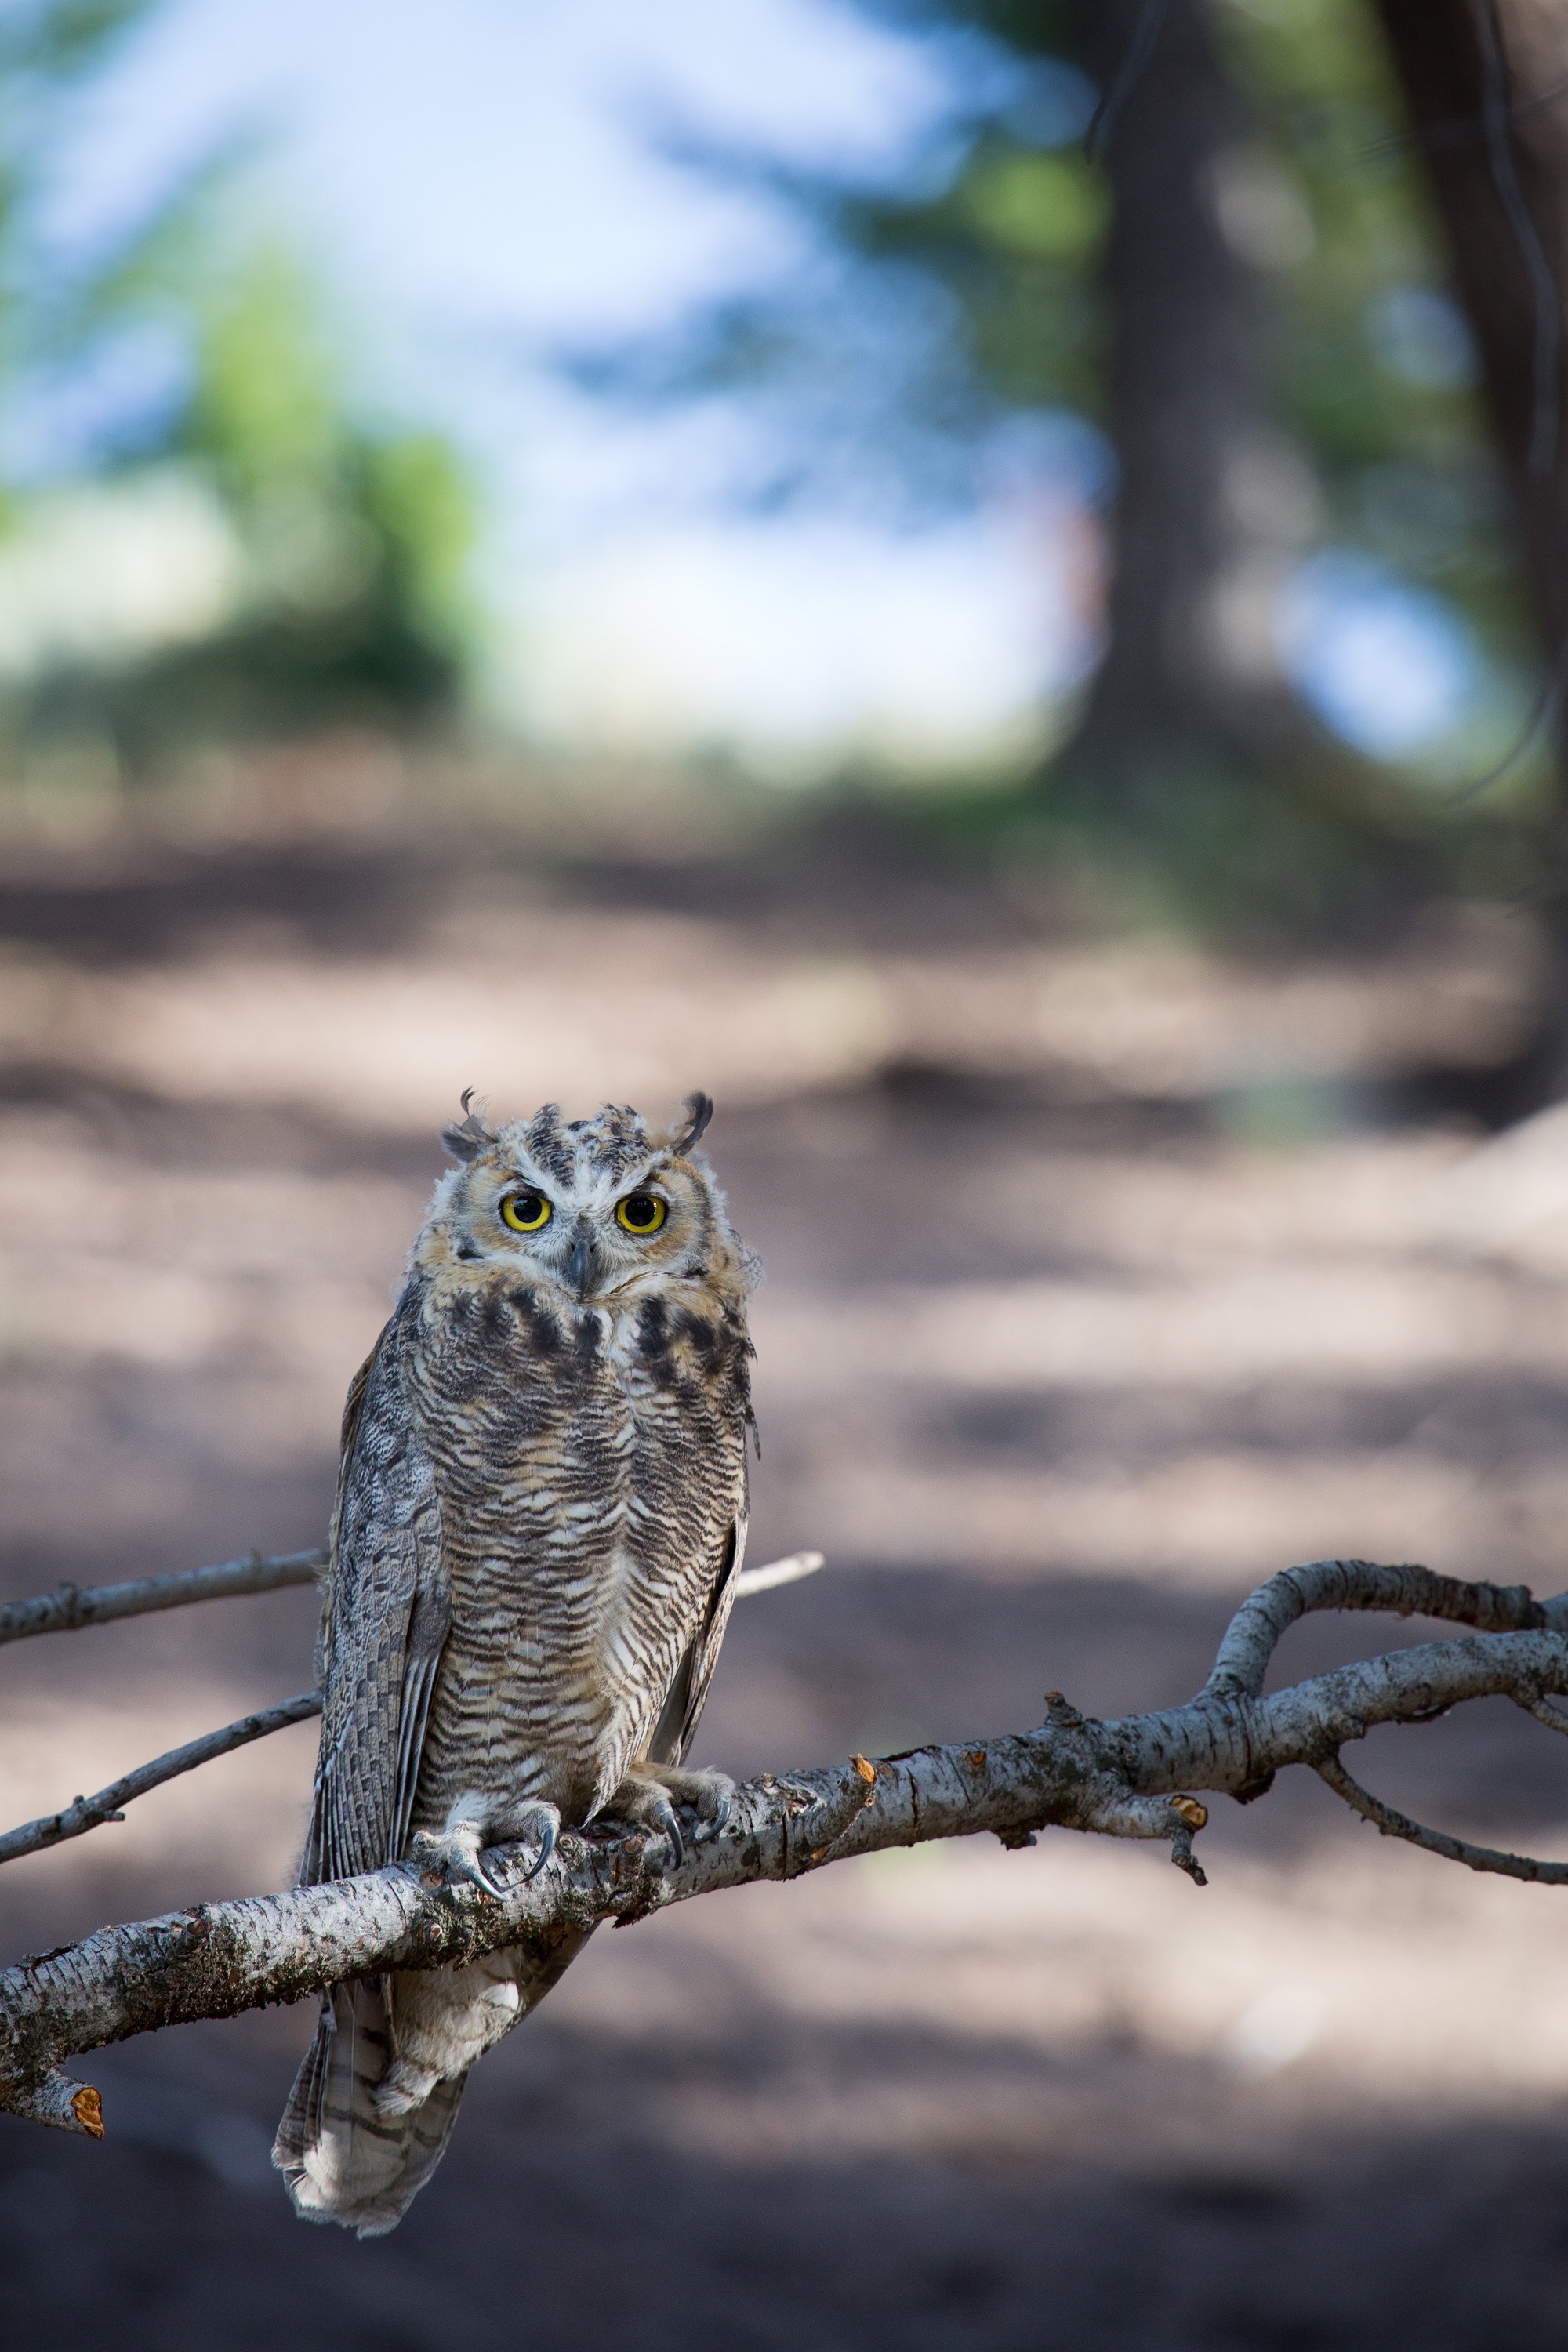
tree, nature, branch, bird, leaf, looking, wildlife, green, sitting, usa, america, predator, owl, fauna, raptor, bird of prey, close up, outdoors, vertebrate, stare, nocturnal, great horned owl, perched